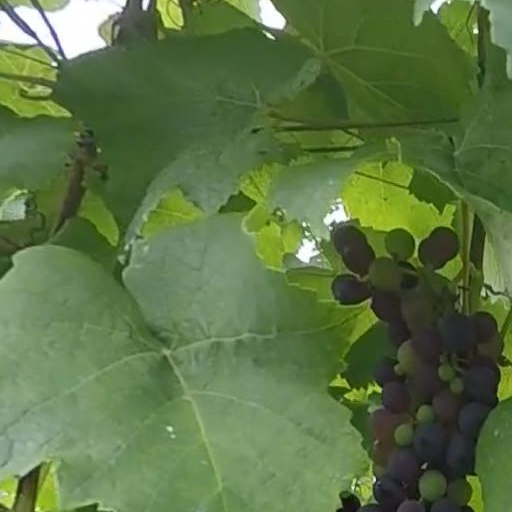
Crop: grape